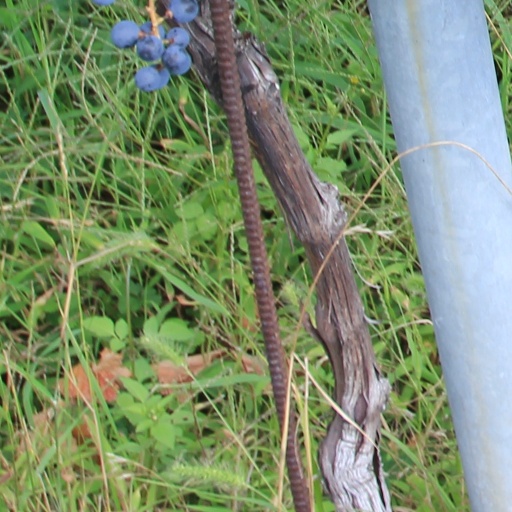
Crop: grape